Giacomo Manzù

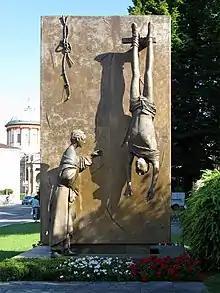
"Monument to the Partisan, Bergamo" (1977).

Manzù was born in Bergamo. His father was a shoemaker and sacristan. Other than a few evening art classes, he was self-taught in sculpture, and later became a professor himself. He started working with wood during his military service in Verona in 1928; later, after a short stay in Paris, he moved to Milan, where architect Giovanni Muzio commissioned him the decoration of the chapel of Università Cattolica del Sacro Cuore (1931–1932). In 1933 he exhibited a series of busts at the Triennale di Milano, which granted him national popularity. In 1933, he completed the reliefs for the Monument to the Brothers Calvi located in front of the city hall of Bergamo, a monument inaugurated by Mussolini and the poet Gabriele D'Annunzio. The following year he held a personal exhibition in Rome with the painter Aligi Sassu, with whom he shared a studio.